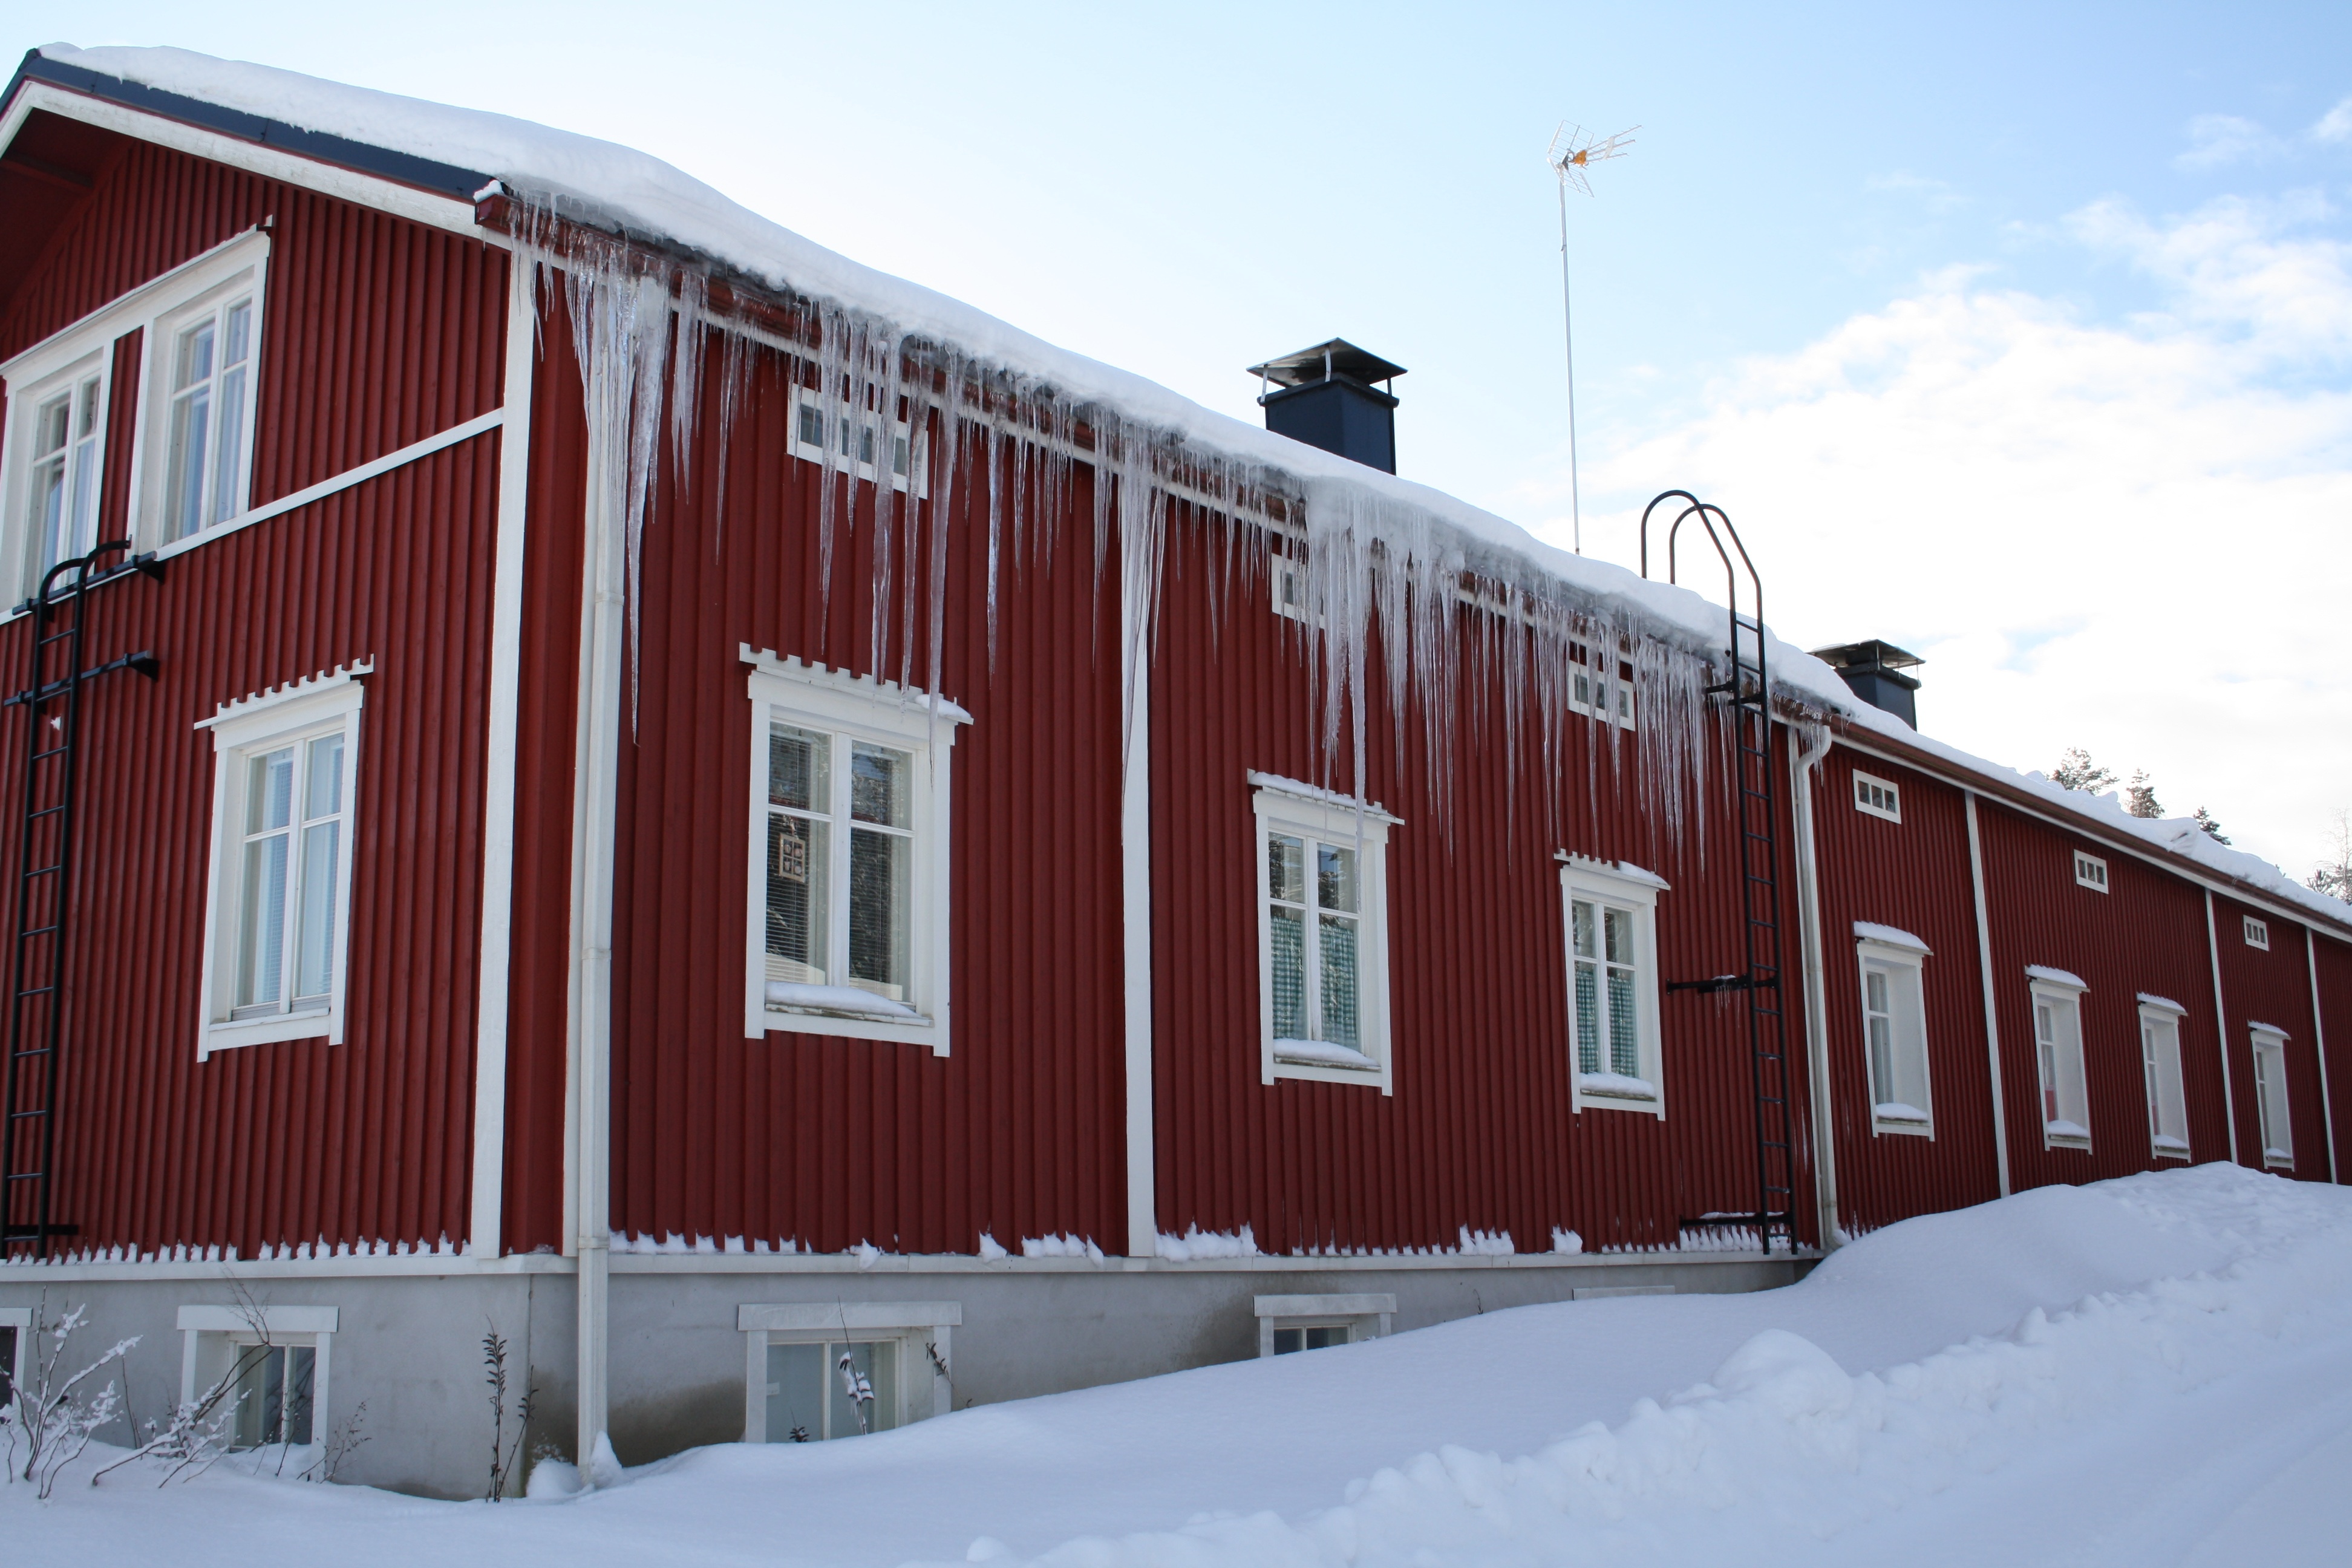
snow, winter, architecture, house, frost, building, ice, weather, facade, icicles